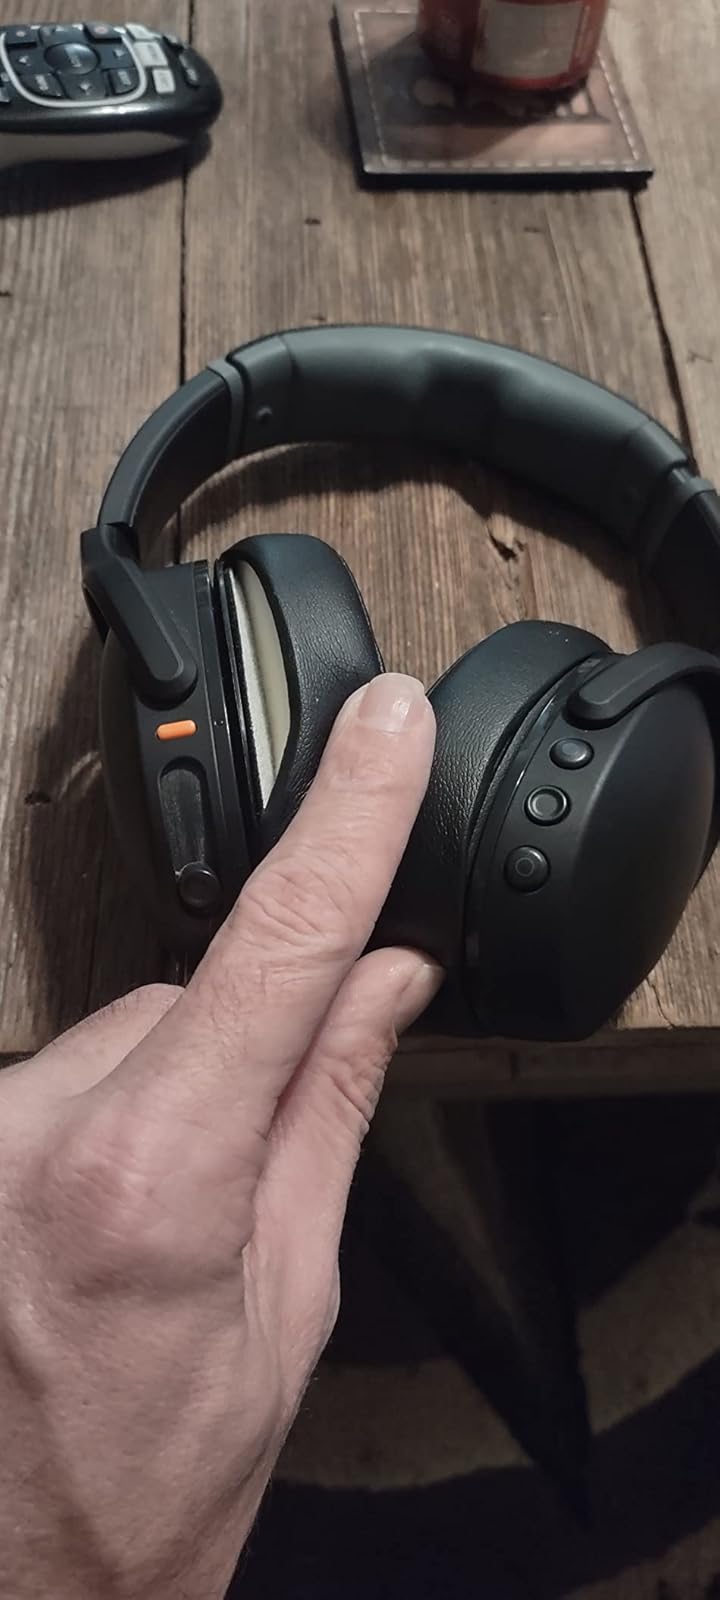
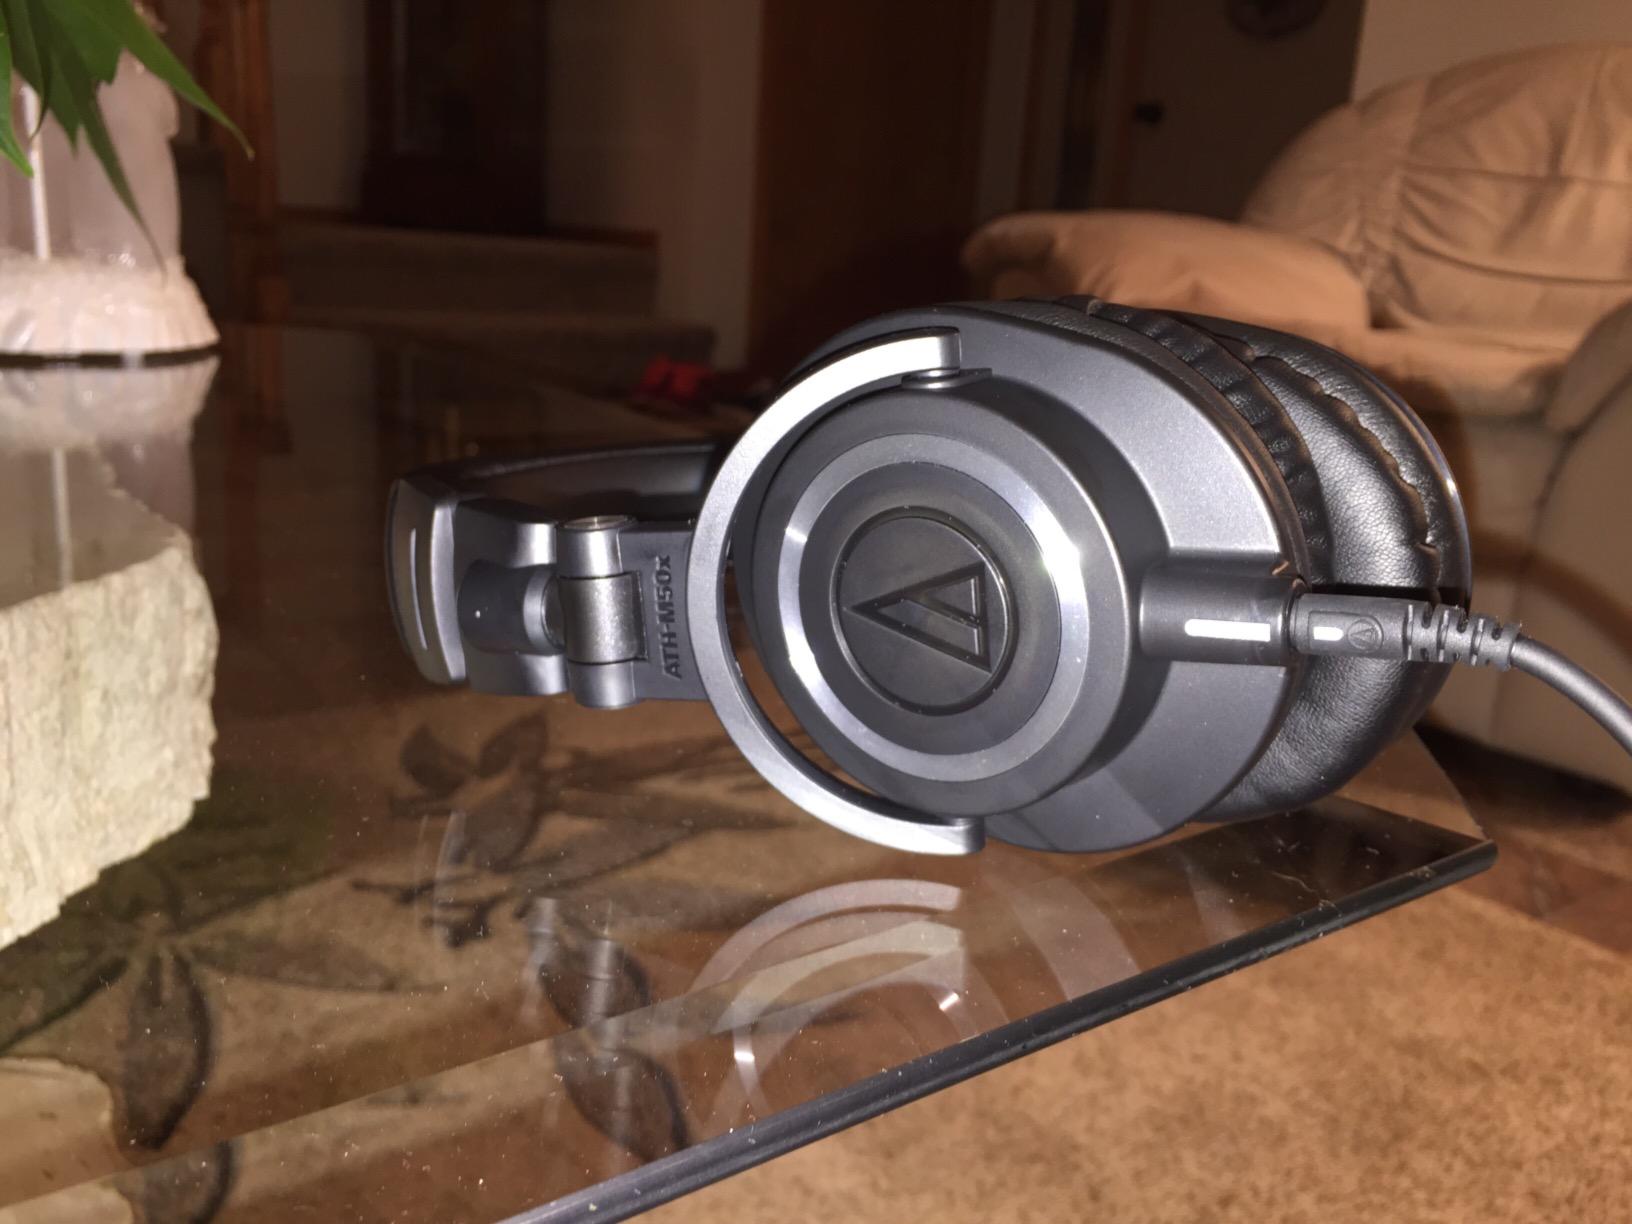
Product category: headphones
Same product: no